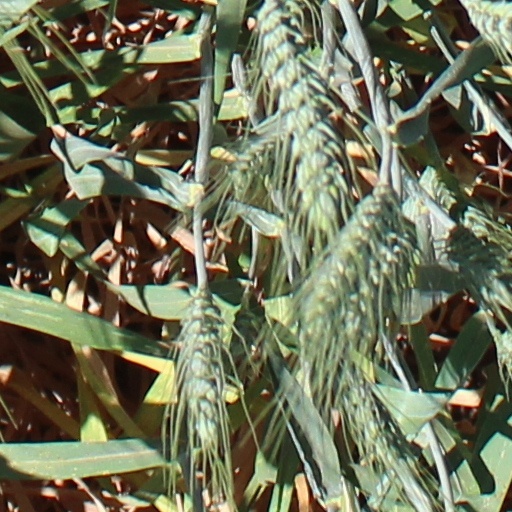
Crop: wheat